I'm Not Single

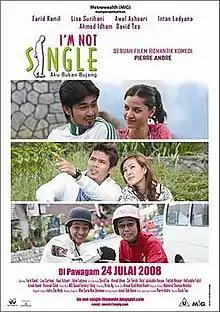

I'm Not Single (Malay: Aku Bukan Bujang) is a Malaysian Malay-language romantic comedy film directed by Pierre Andre starring Farid Kamil, Lisa Surihani, Awal Ashaari, Intan Ladyana, Ahmad Idham and David Teo. It was released on 24 July 2008.